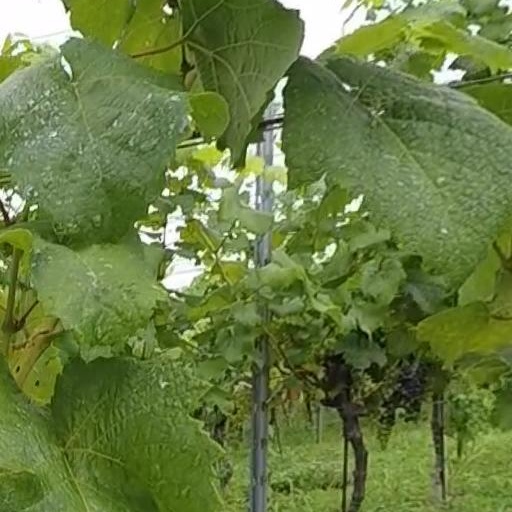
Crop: grape